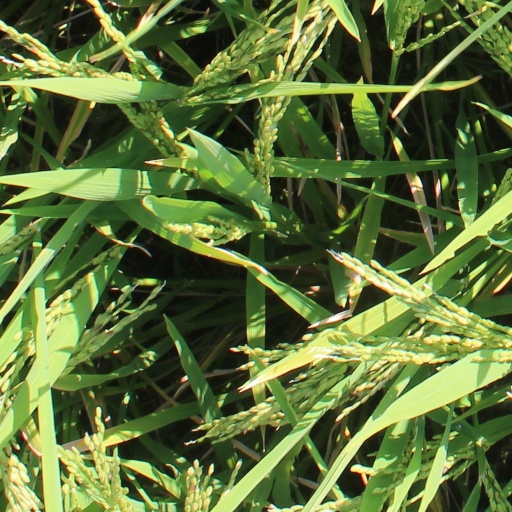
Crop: rice